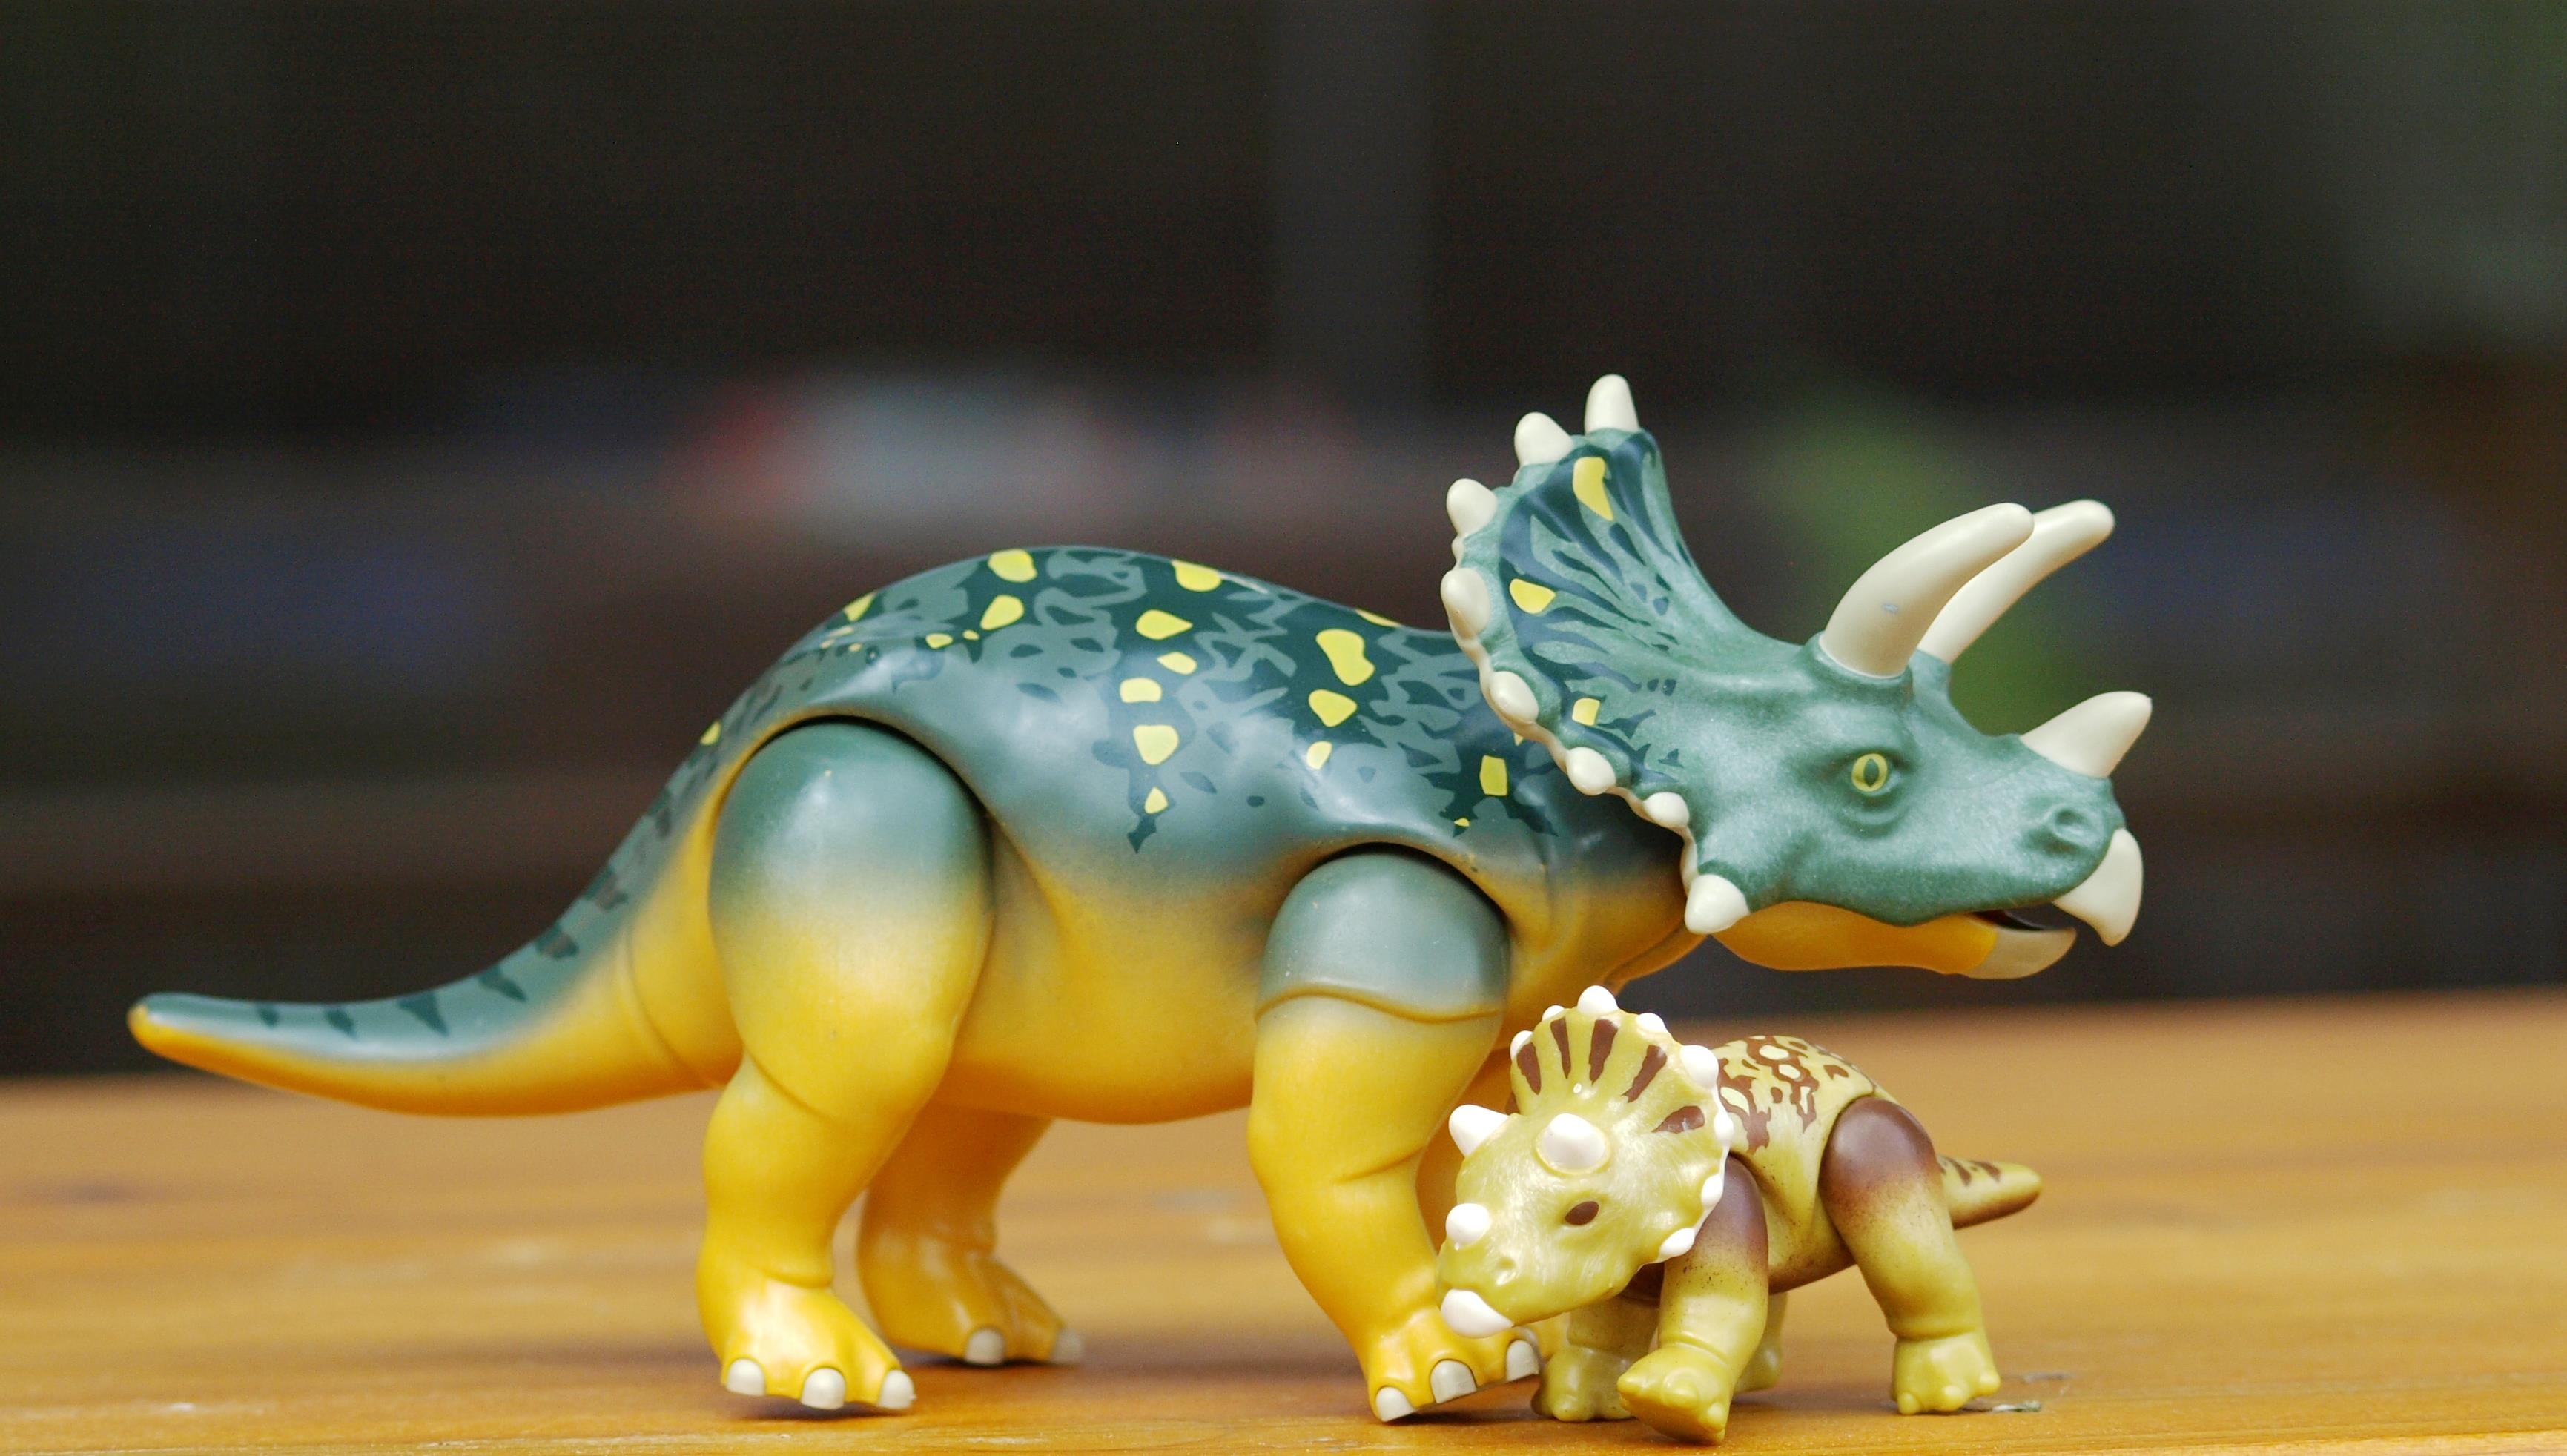
play, toy, playmobil, figurine, replica, dinosaur, dino, prehistoric times, triceraptos